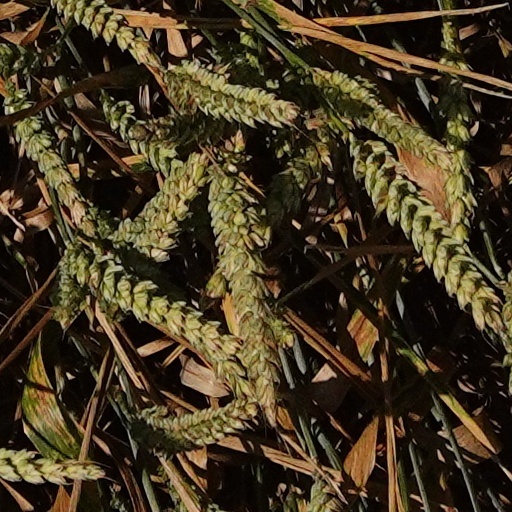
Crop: wheat